Question: Please indicate a possible affordance area of the frisbee that can be used for holding
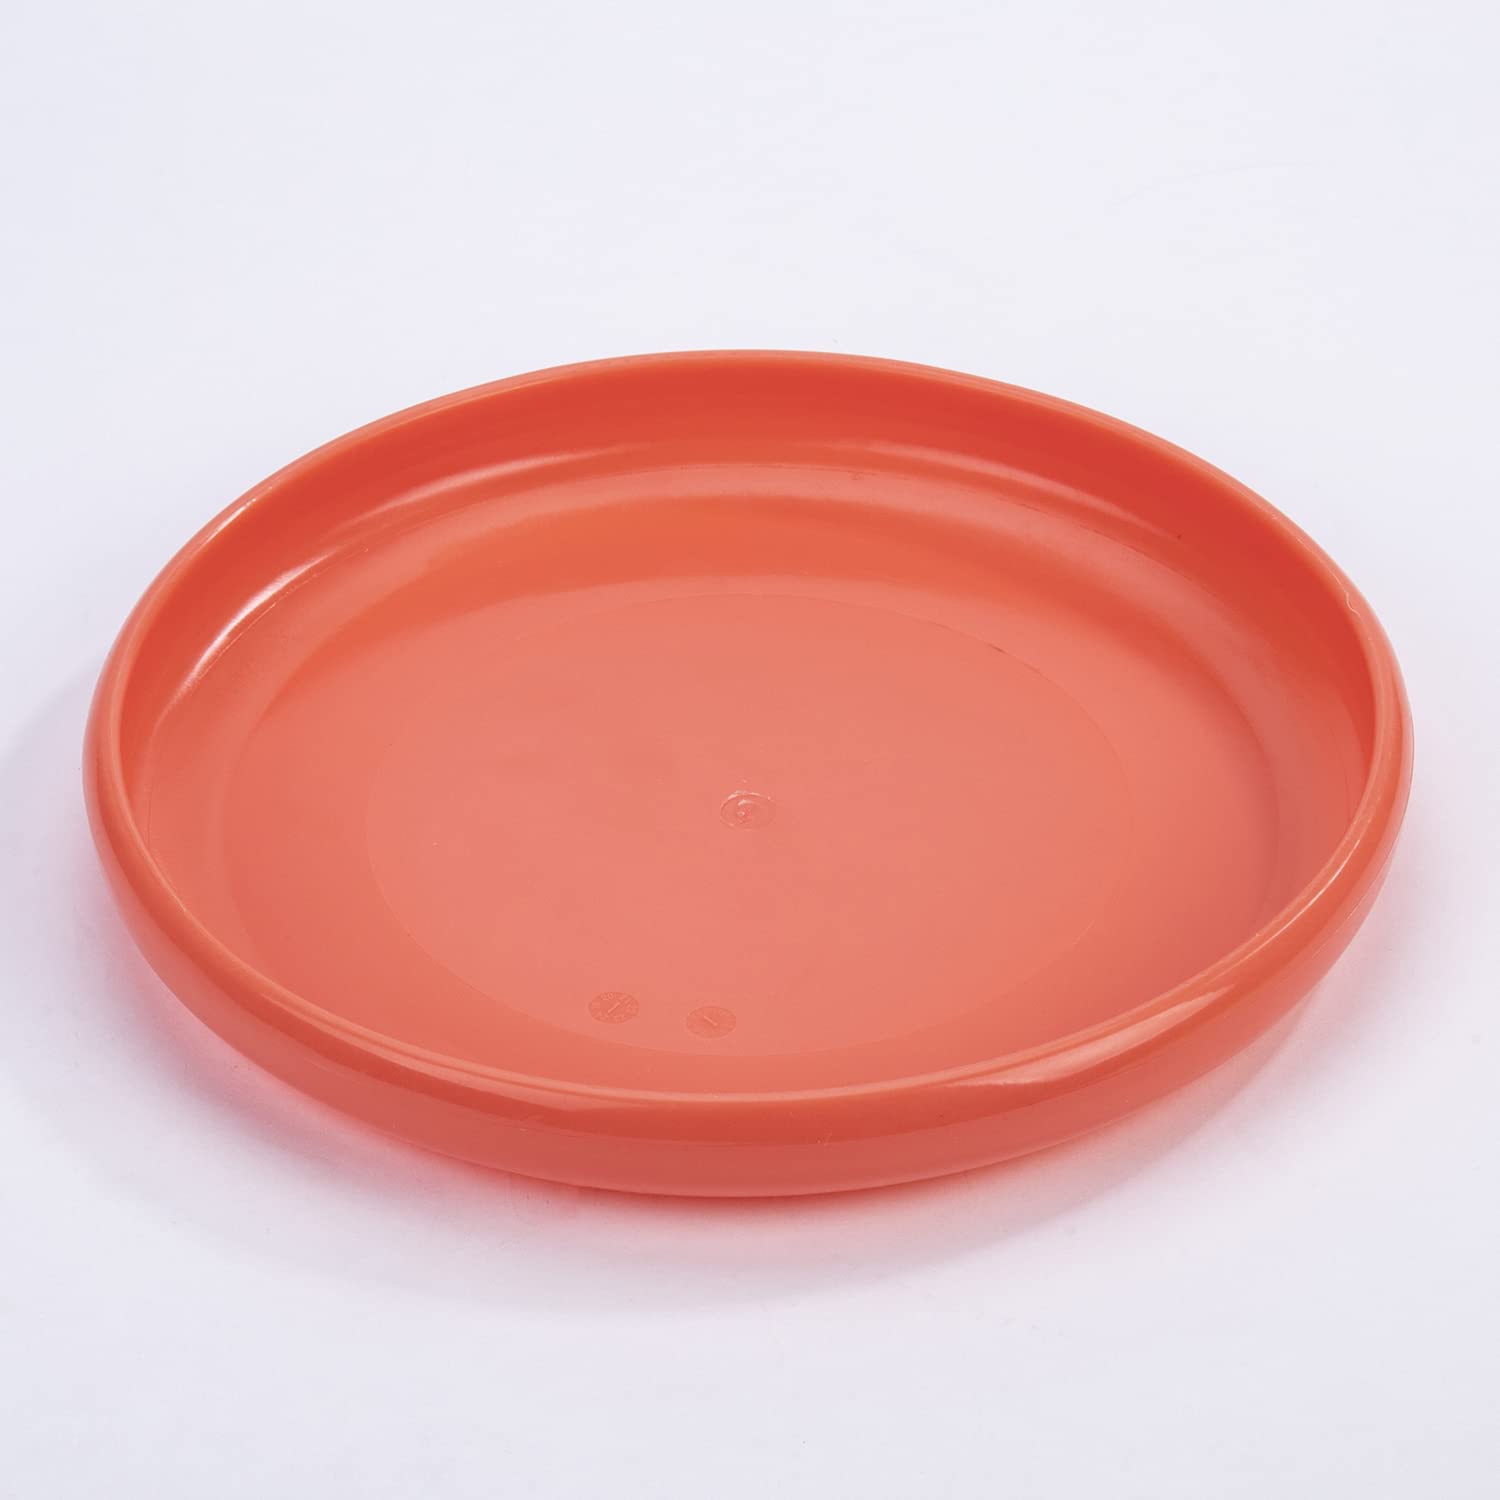
Answer: [63.253, 345.633, 1418.675, 1204.066]